Trough (meteorology)

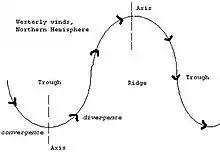
Representation of alternating troughs and ridges in upper-level westerlies for the Northern Hemisphere, with regions of convergence and divergence labeled.

A trough is an elongated region of relatively low atmospheric pressure without a closed isobaric contour that would define it as a low pressure area. Since low pressure implies a low height on a pressure surface, troughs and ridges refer to features in an identical sense as those on a topographic map.